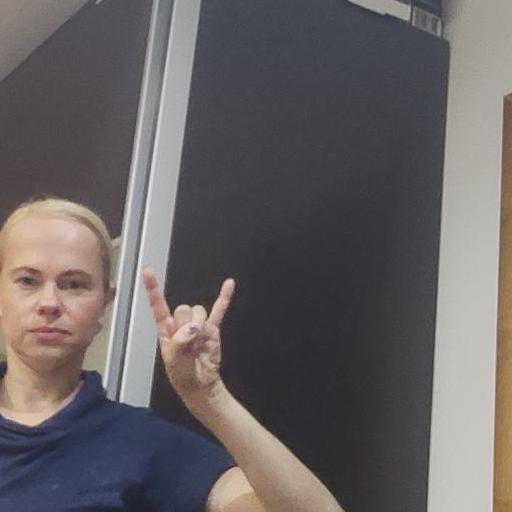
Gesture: rock